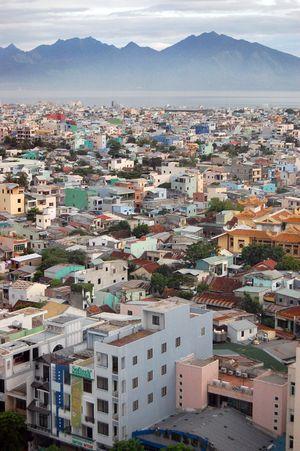
Cet article présente la liste des villes du Viêt Nam.